Energy poverty

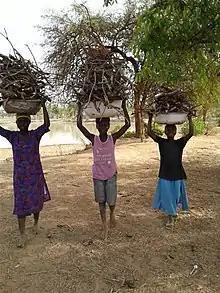
Children gathering firewood

In developing countries, women and girls' health, educational, and career opportunities are significantly affected by energy because they are usually responsible for providing the primary energy for households. Women and girls spend significant amount of time looking for fuel sources like wood, paraffin, dung, etc. leaving them less time to pursue education, leisure, and their careers. Additionally, using biomass as fuel for heating and cooking disproportionately affects women and children as they are the primary family members responsible for cooking and other domestic activities within the home. Being more vulnerable to household air pollution from burning biomass, 85% of the 2 million deaths from indoor air pollution are attributed to women and children. In developed countries, women are more vulnerable to experiencing energy poverty because of their relatively low income compared to the high cost of energy services. For example, women-headed households made up 38% of the 5.6 million French households who were unable to adequately heat their homes. Older women are particularly more vulnerable to experiencing energy poverty because of structural gender inequalities in financial resources and the ability to invest in energy-saving strategies.